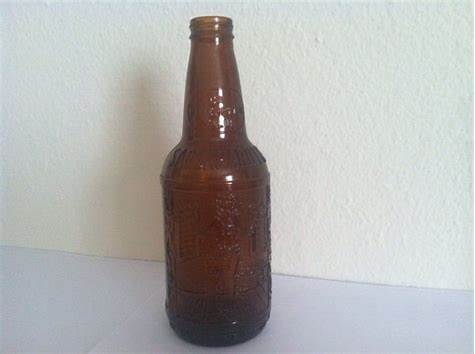
Waste category: glass